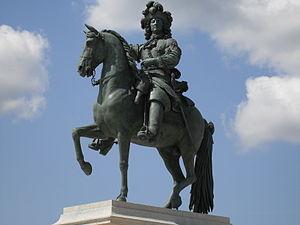
France, Versailles, Yvelines (78) - Statue équestre de Louis XIV dans la Cour d'honneur du Château de Versailles, déplacée vers la Place d'Armes en 2009. Français
Cette statue équestre de Louis XIV est une statue équestre en bronze de Louis XIV située sur la place d'Armes devant le château de Versailles. Jusqu'en 2008-2009, elle se trouvait dans la cour d'Honneur.
Cet article recense les statues équestres en France